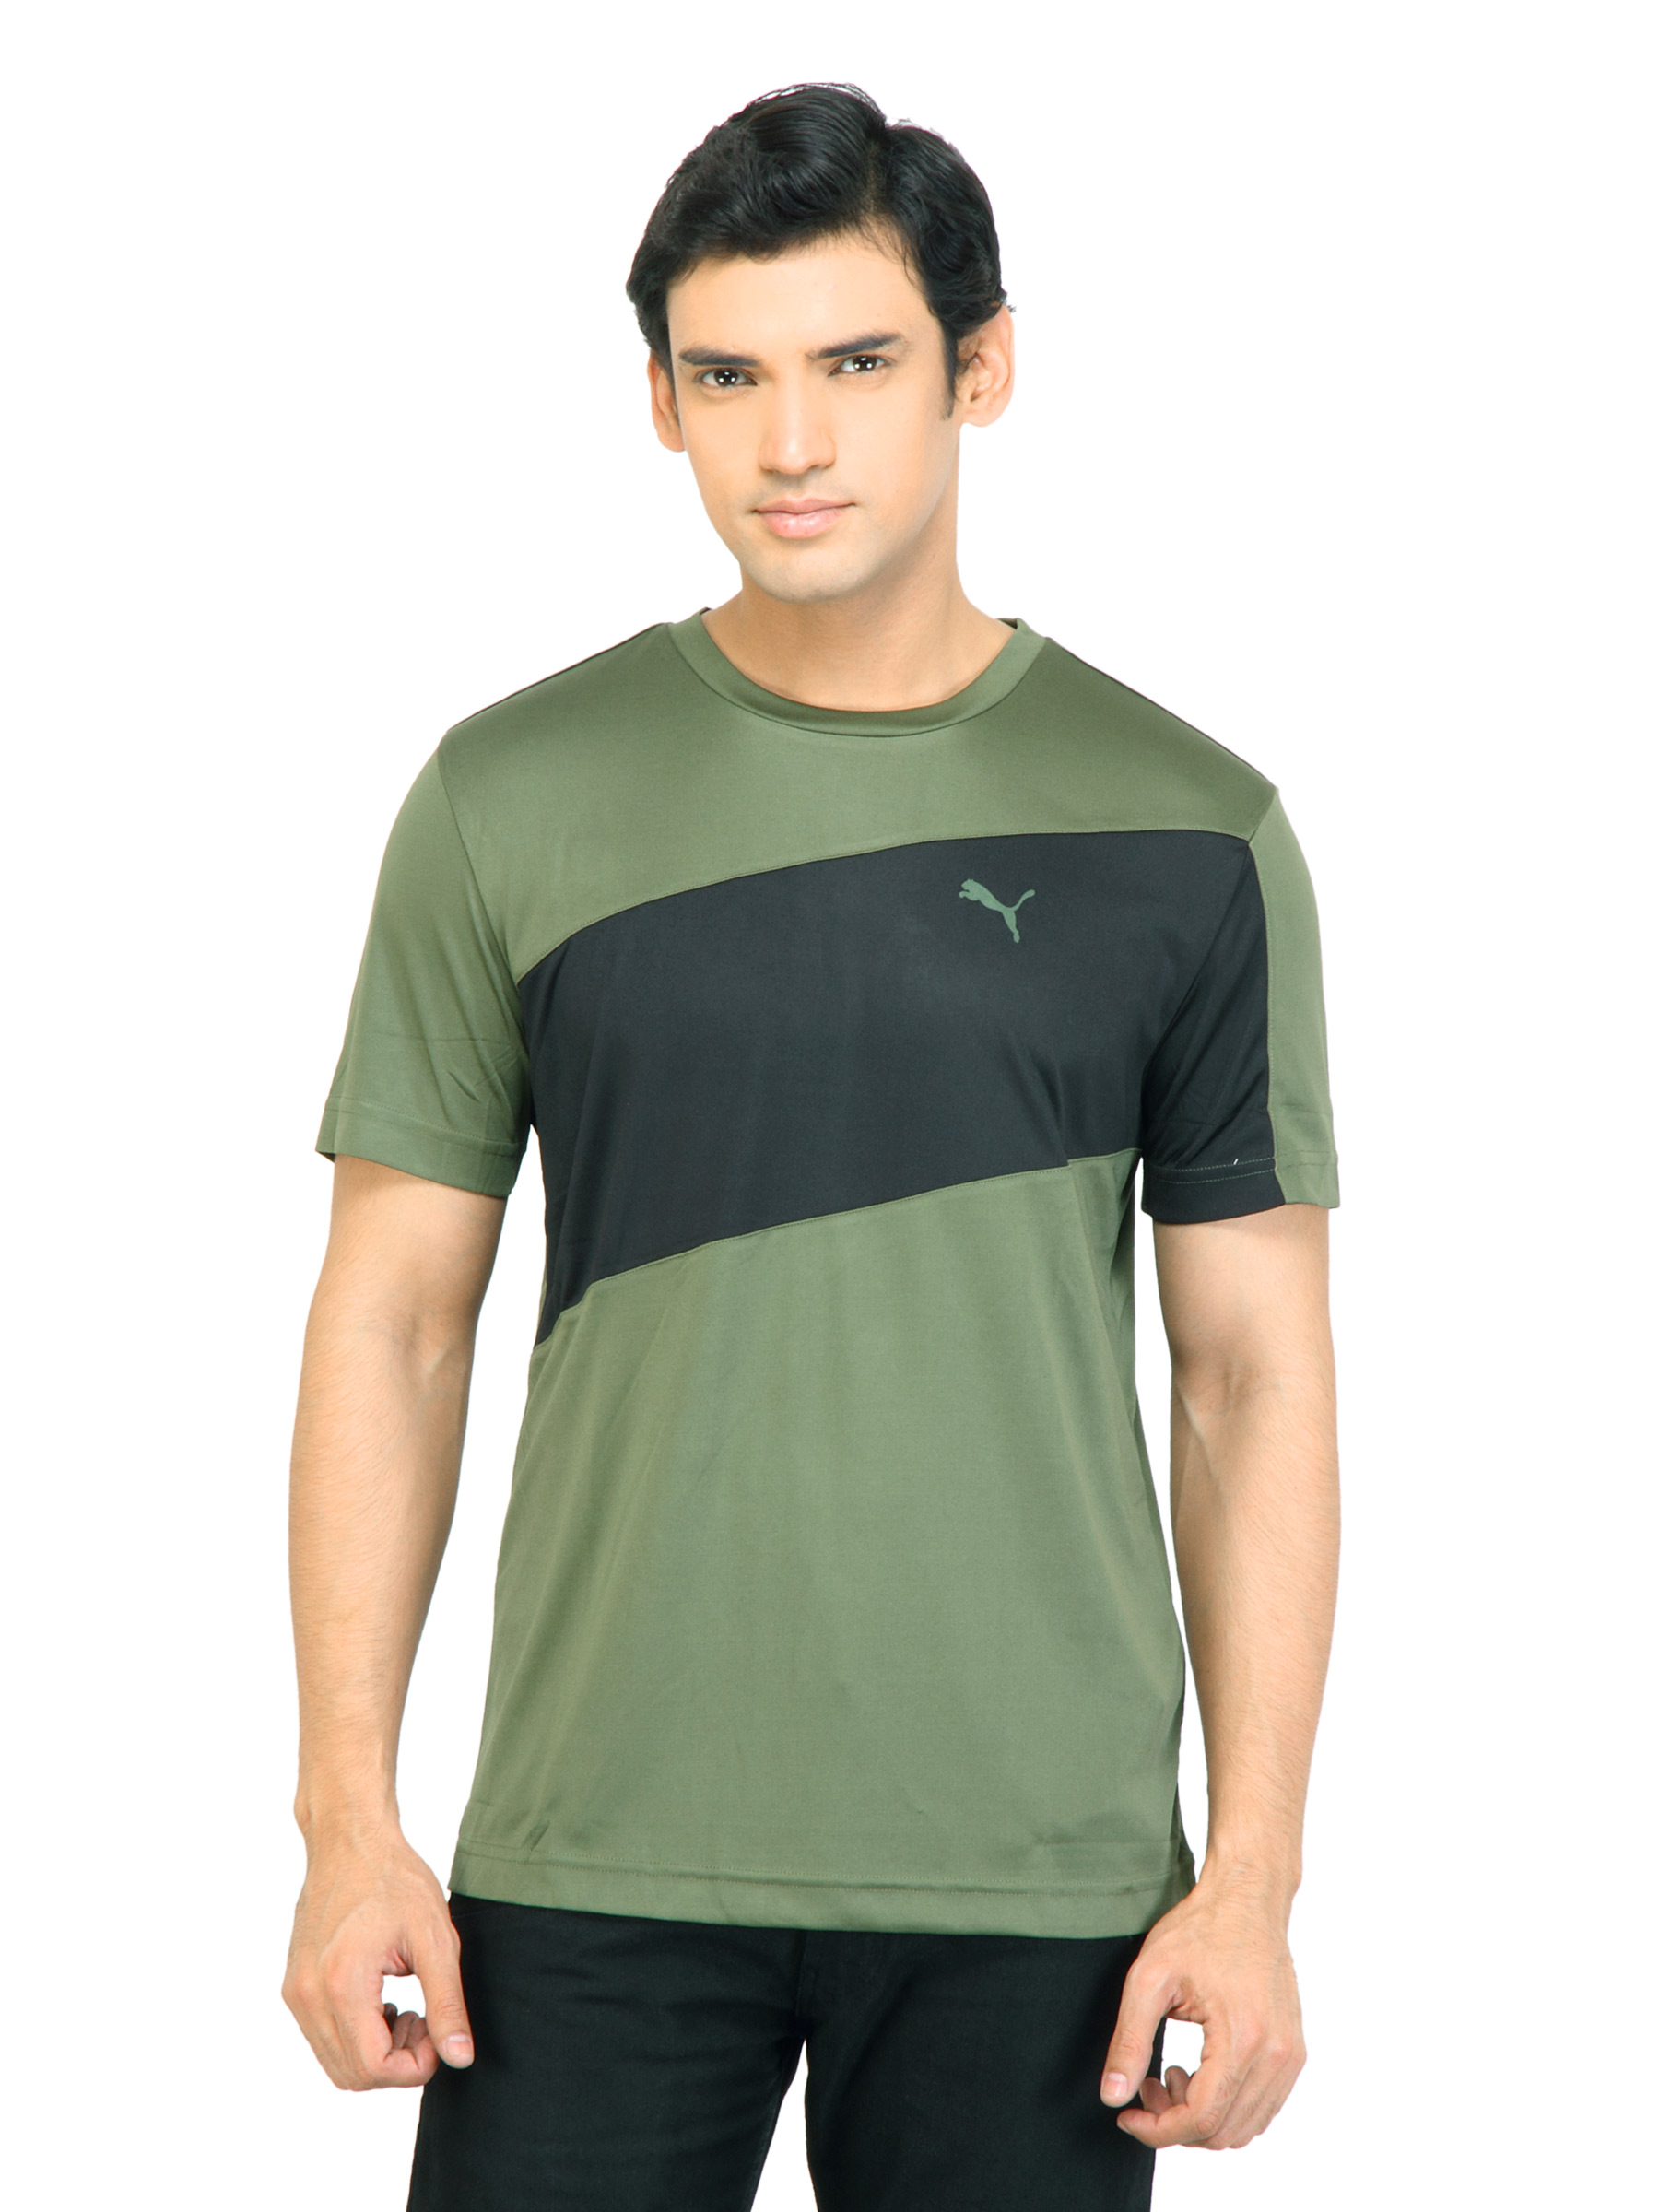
Puma Men Team SS Chive-Olive Tshirts
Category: Apparel / Topwear / Tshirts
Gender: Men
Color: Olive
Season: Fall 2011
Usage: Sports